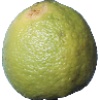
Label: limes